HM Customs

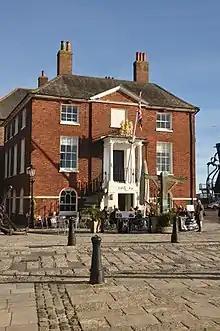
A medieval 'King's Beam' for weighing wool is still in place outside the former Custom House, Poole.

Legislation establishing a more permanent system of customs can be traced to an Act of Parliament of King Edward I known as the "nova custuma" or 'new customs' of 1275 (more formally: the "Grant of Custom on exported Wool, Woolfells and Hides"). Under the Act, in any port so designated by the King, two Collectors of Customs were to be appointed by Royal patent, along with a Controller to maintain a counter-roll (to exercise financial control). Their authority was signified by the cocket: a two-part seal which certified payment of duty, one half of which was held by the Collectors, the other by the Controller. For any sizeable port, the grant of a cocket to its appointed Customs officers was important as it signified that it was a legitimate place for the landing and loading of goods for international trade. Merchants were required to present themselves at a designated office (known as a Custom House) to make the required payments; at each Custom House a large set of scales (known as the 'King's Beam') was installed for weighing wool in order to calculate the duty owed (in the 13th-14th century some 98% of customs revenue came from the export duty on wool).